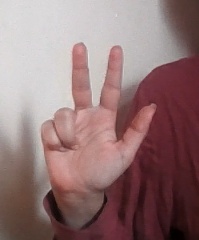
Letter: al